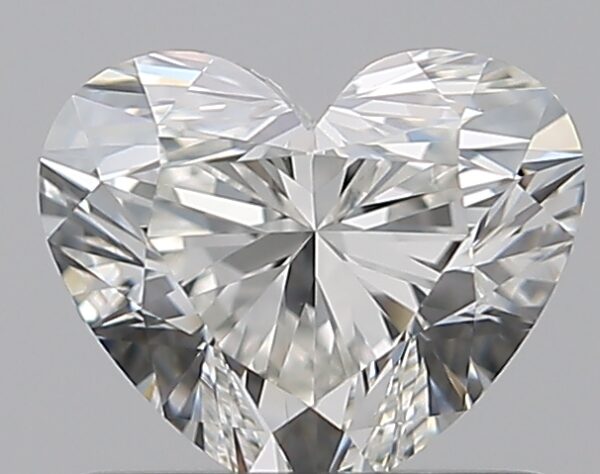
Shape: heart
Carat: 0.77
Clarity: VVS1
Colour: H
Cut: EX
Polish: EX
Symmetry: EX
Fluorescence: N
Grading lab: GIA
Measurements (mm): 5.36 x 6.37 x 3.86